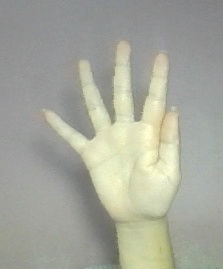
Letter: sheen